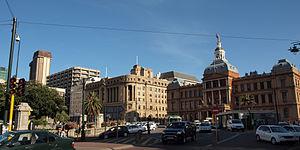
Pretoria Central est le nom du centre-ville historique de Pretoria en Afrique du Sud. Équivalent symbolique du City Bowl au Cap, Pretoria Central est aussi le centre des affaires de la capitale sud-africaine où se situe notamment la banque centrale sud-africaine.